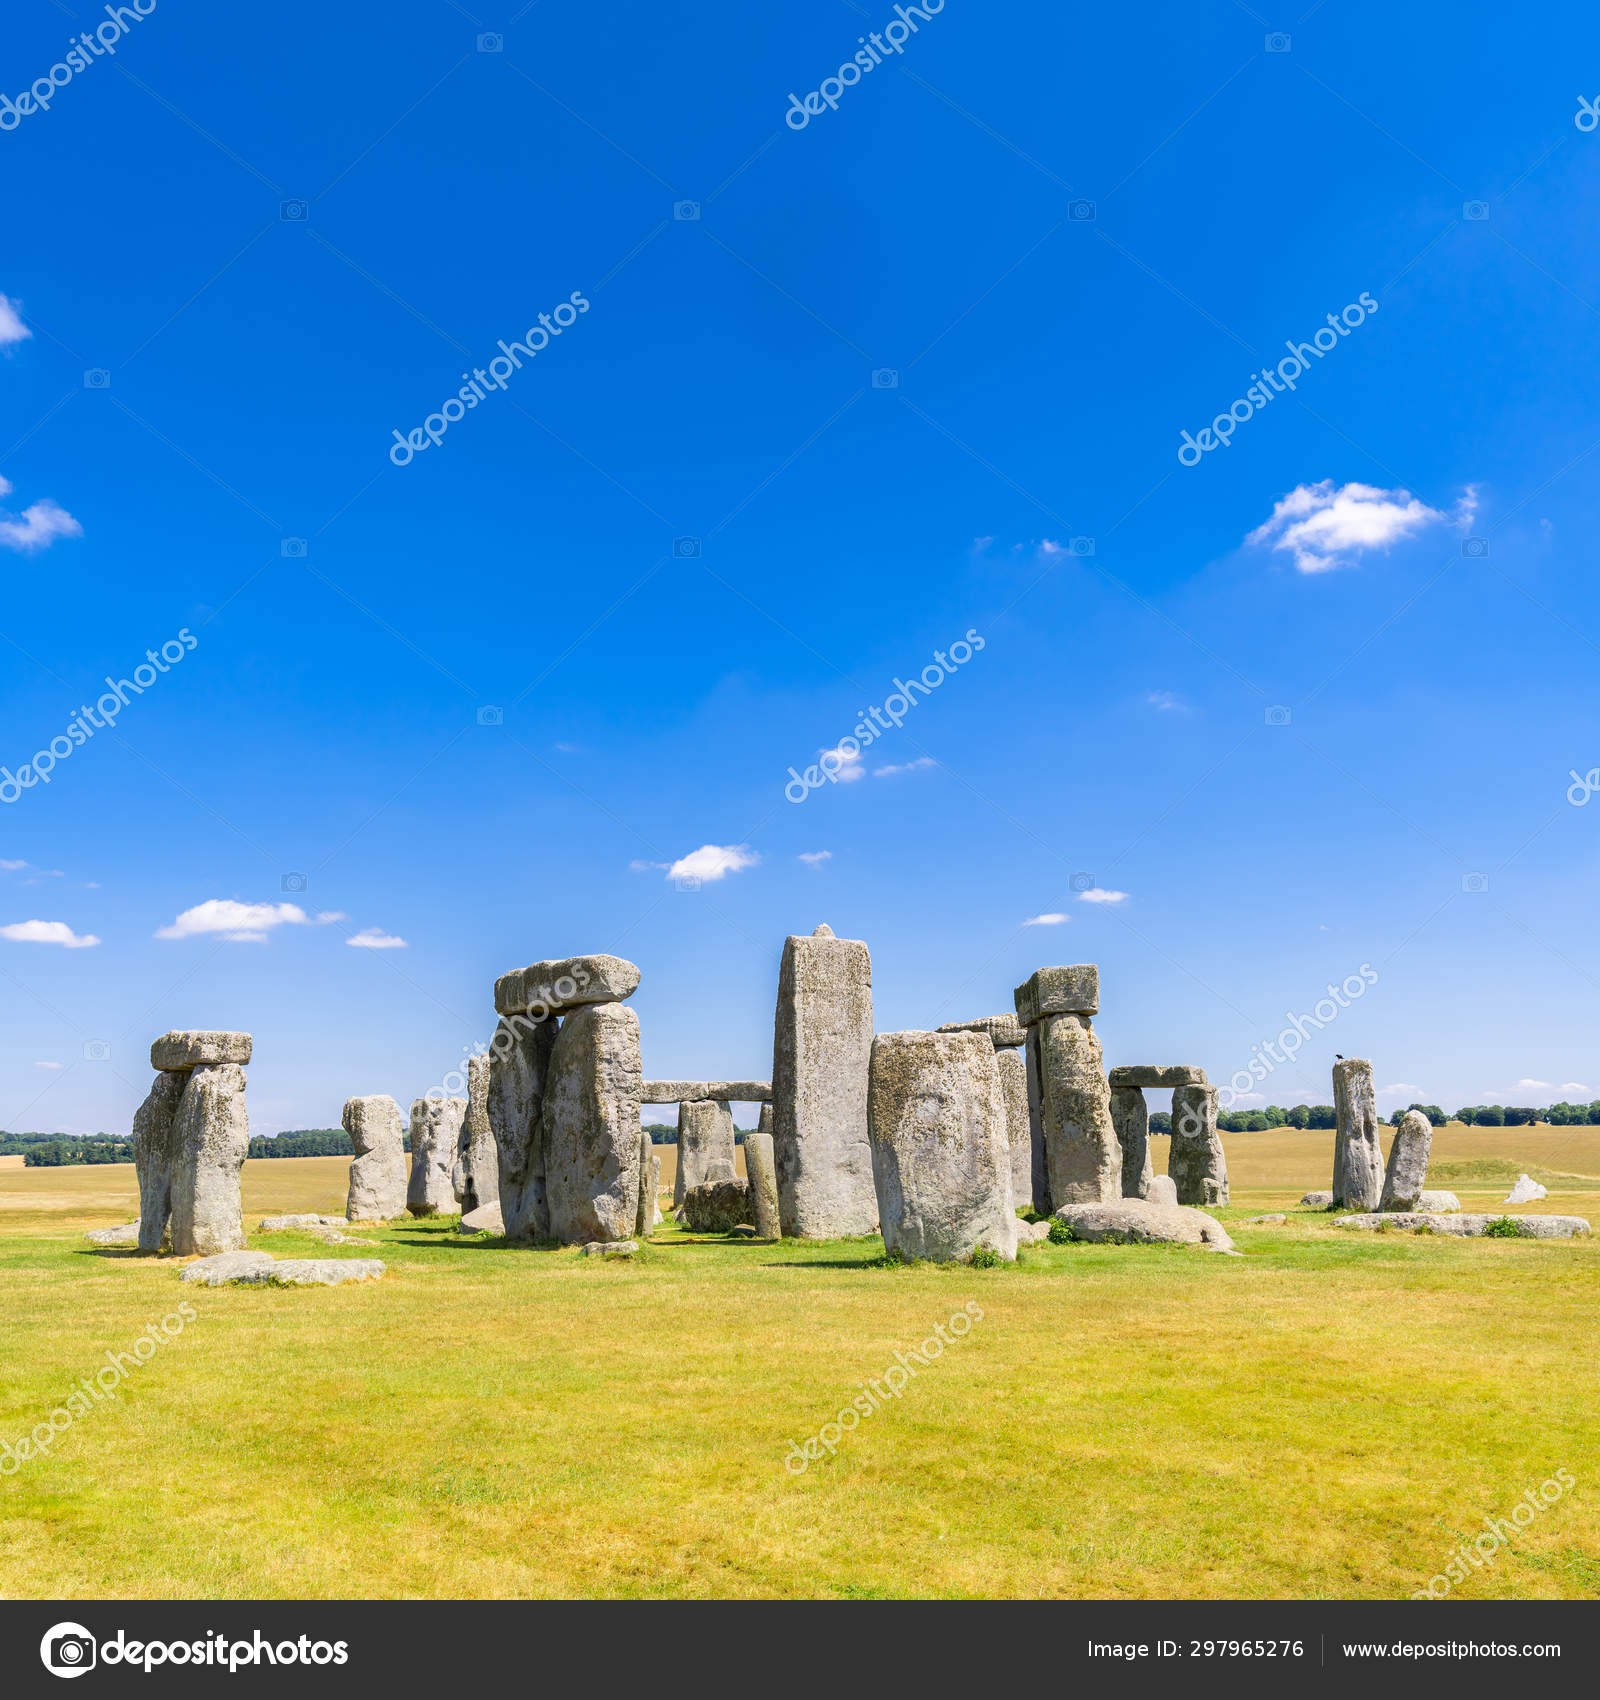
Landmark: Stonehenge